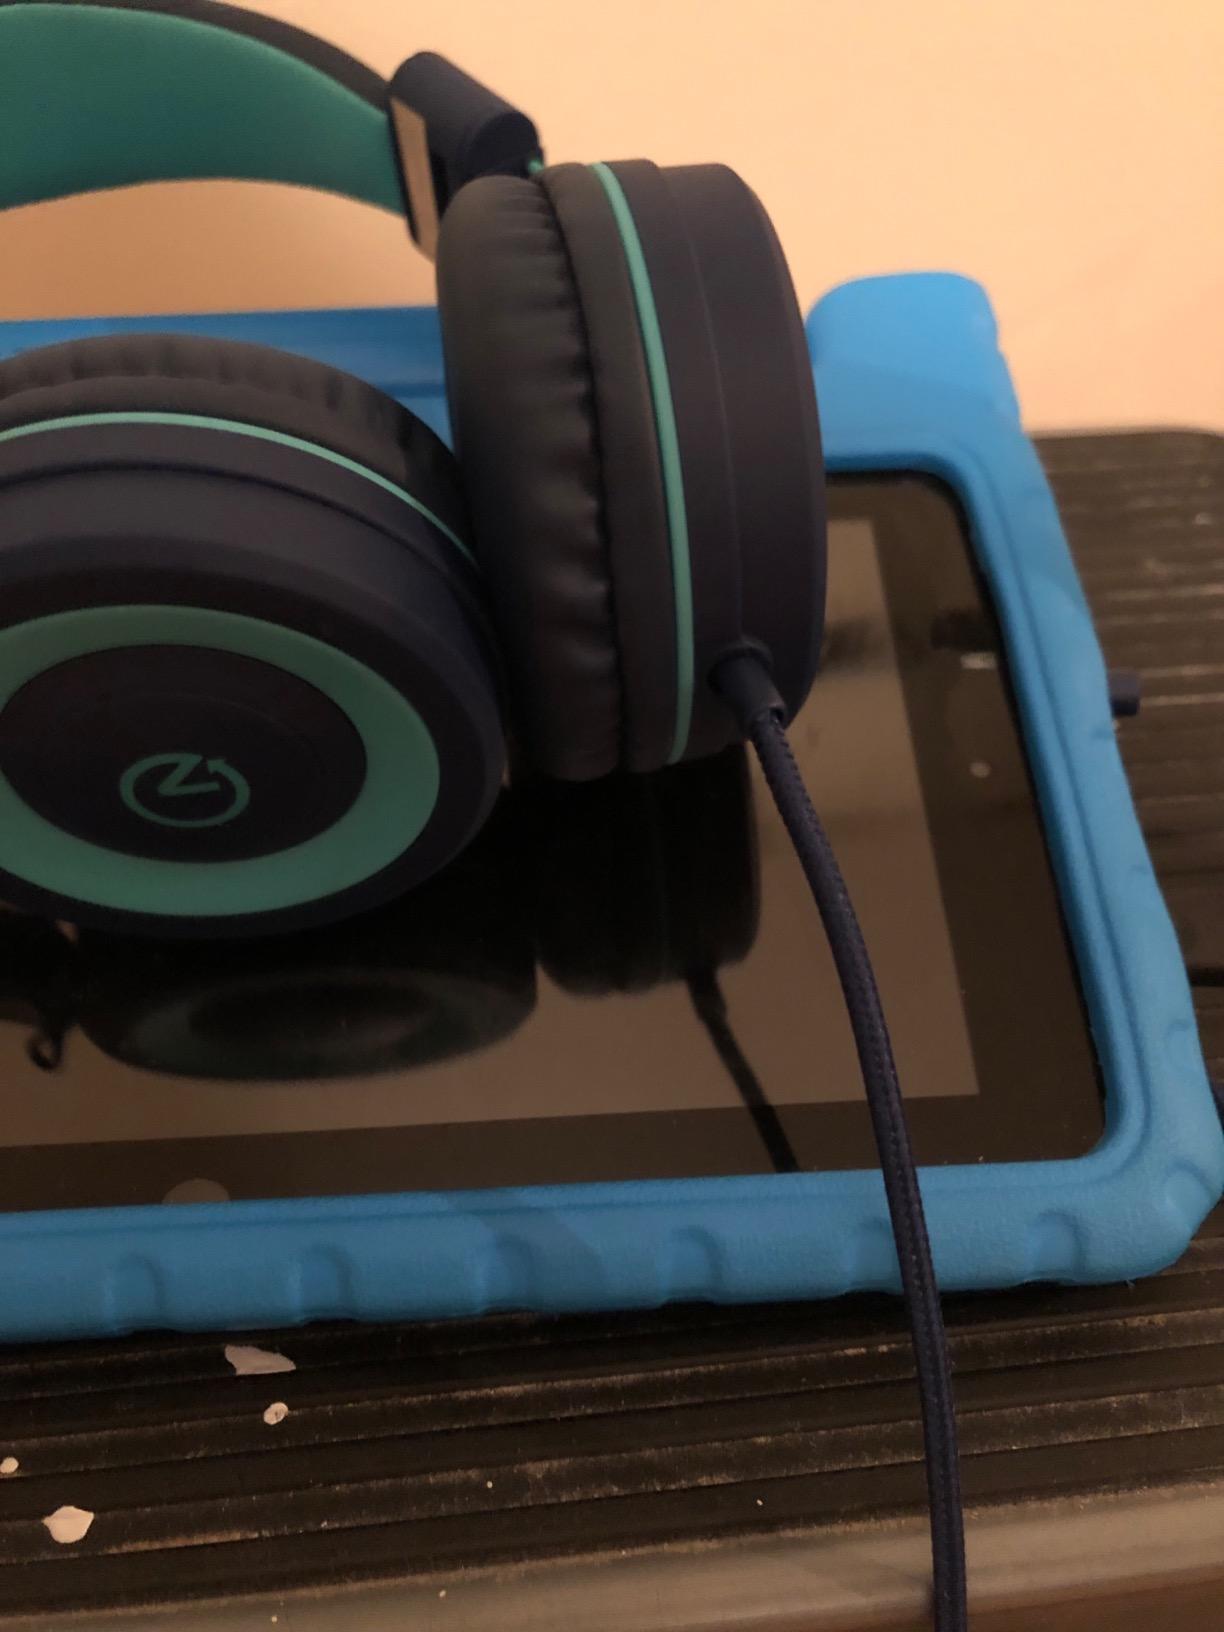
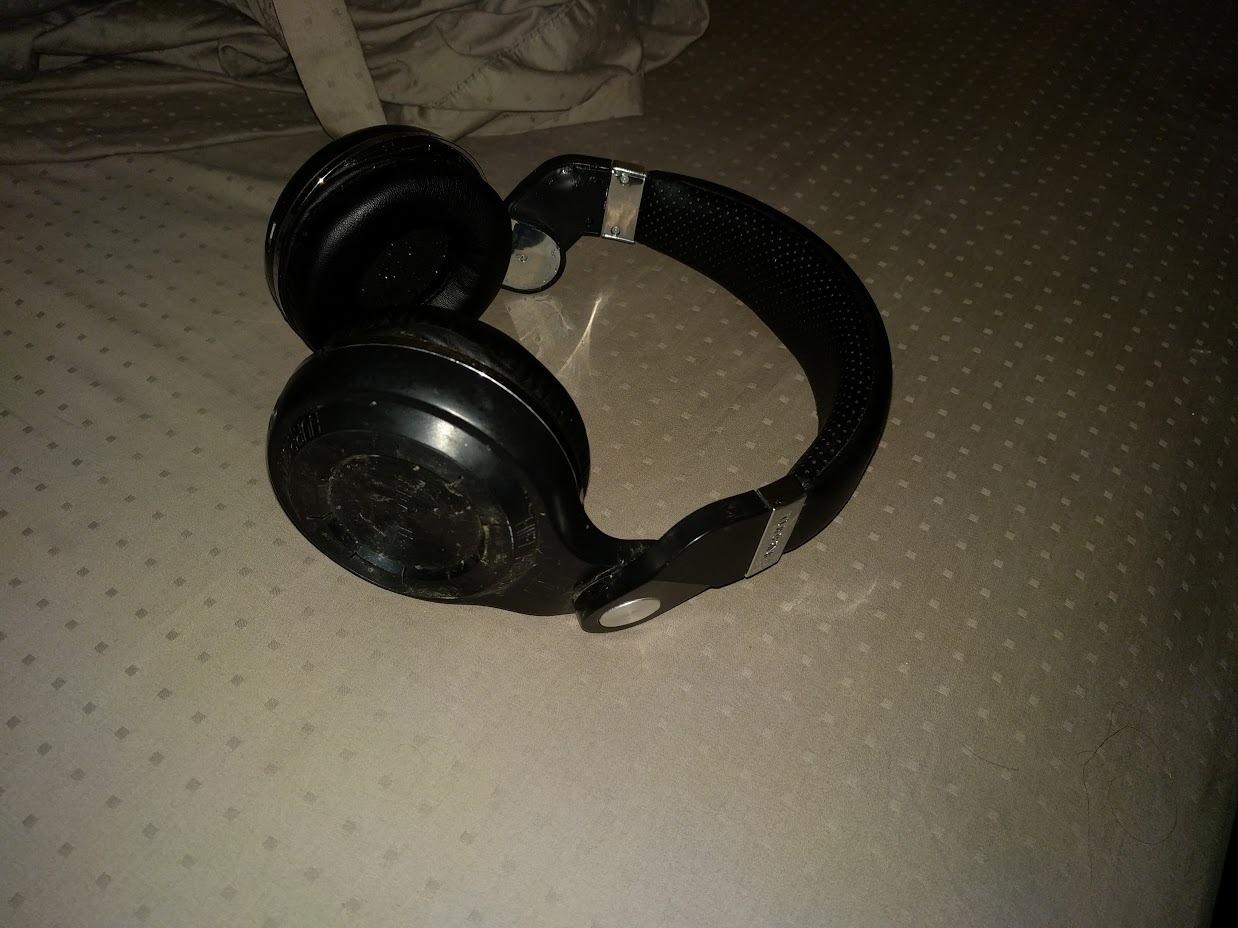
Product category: headphones
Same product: no